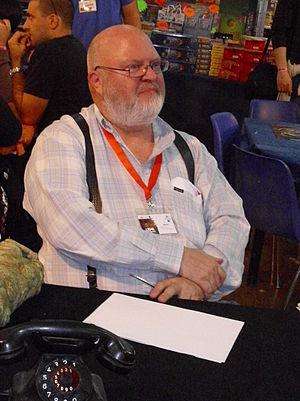
Carl Sanford Joslyn Petersen, dit Sandy Petersen, né le 16 septembre 1955 à Saint-Louis, É.-U., est un créateur de jeux américain, et en particulier de jeux de rôles.
Le Roi en jaune est un recueil de nouvelles de l'écrivain américain Robert W. Chambers, publié en 1895.